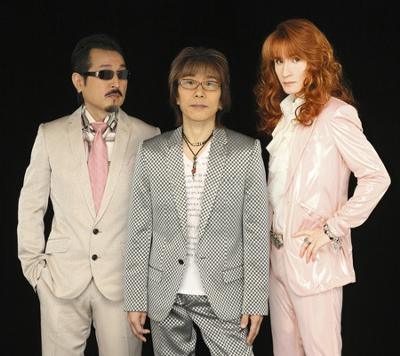
回答: 長女おかん長男